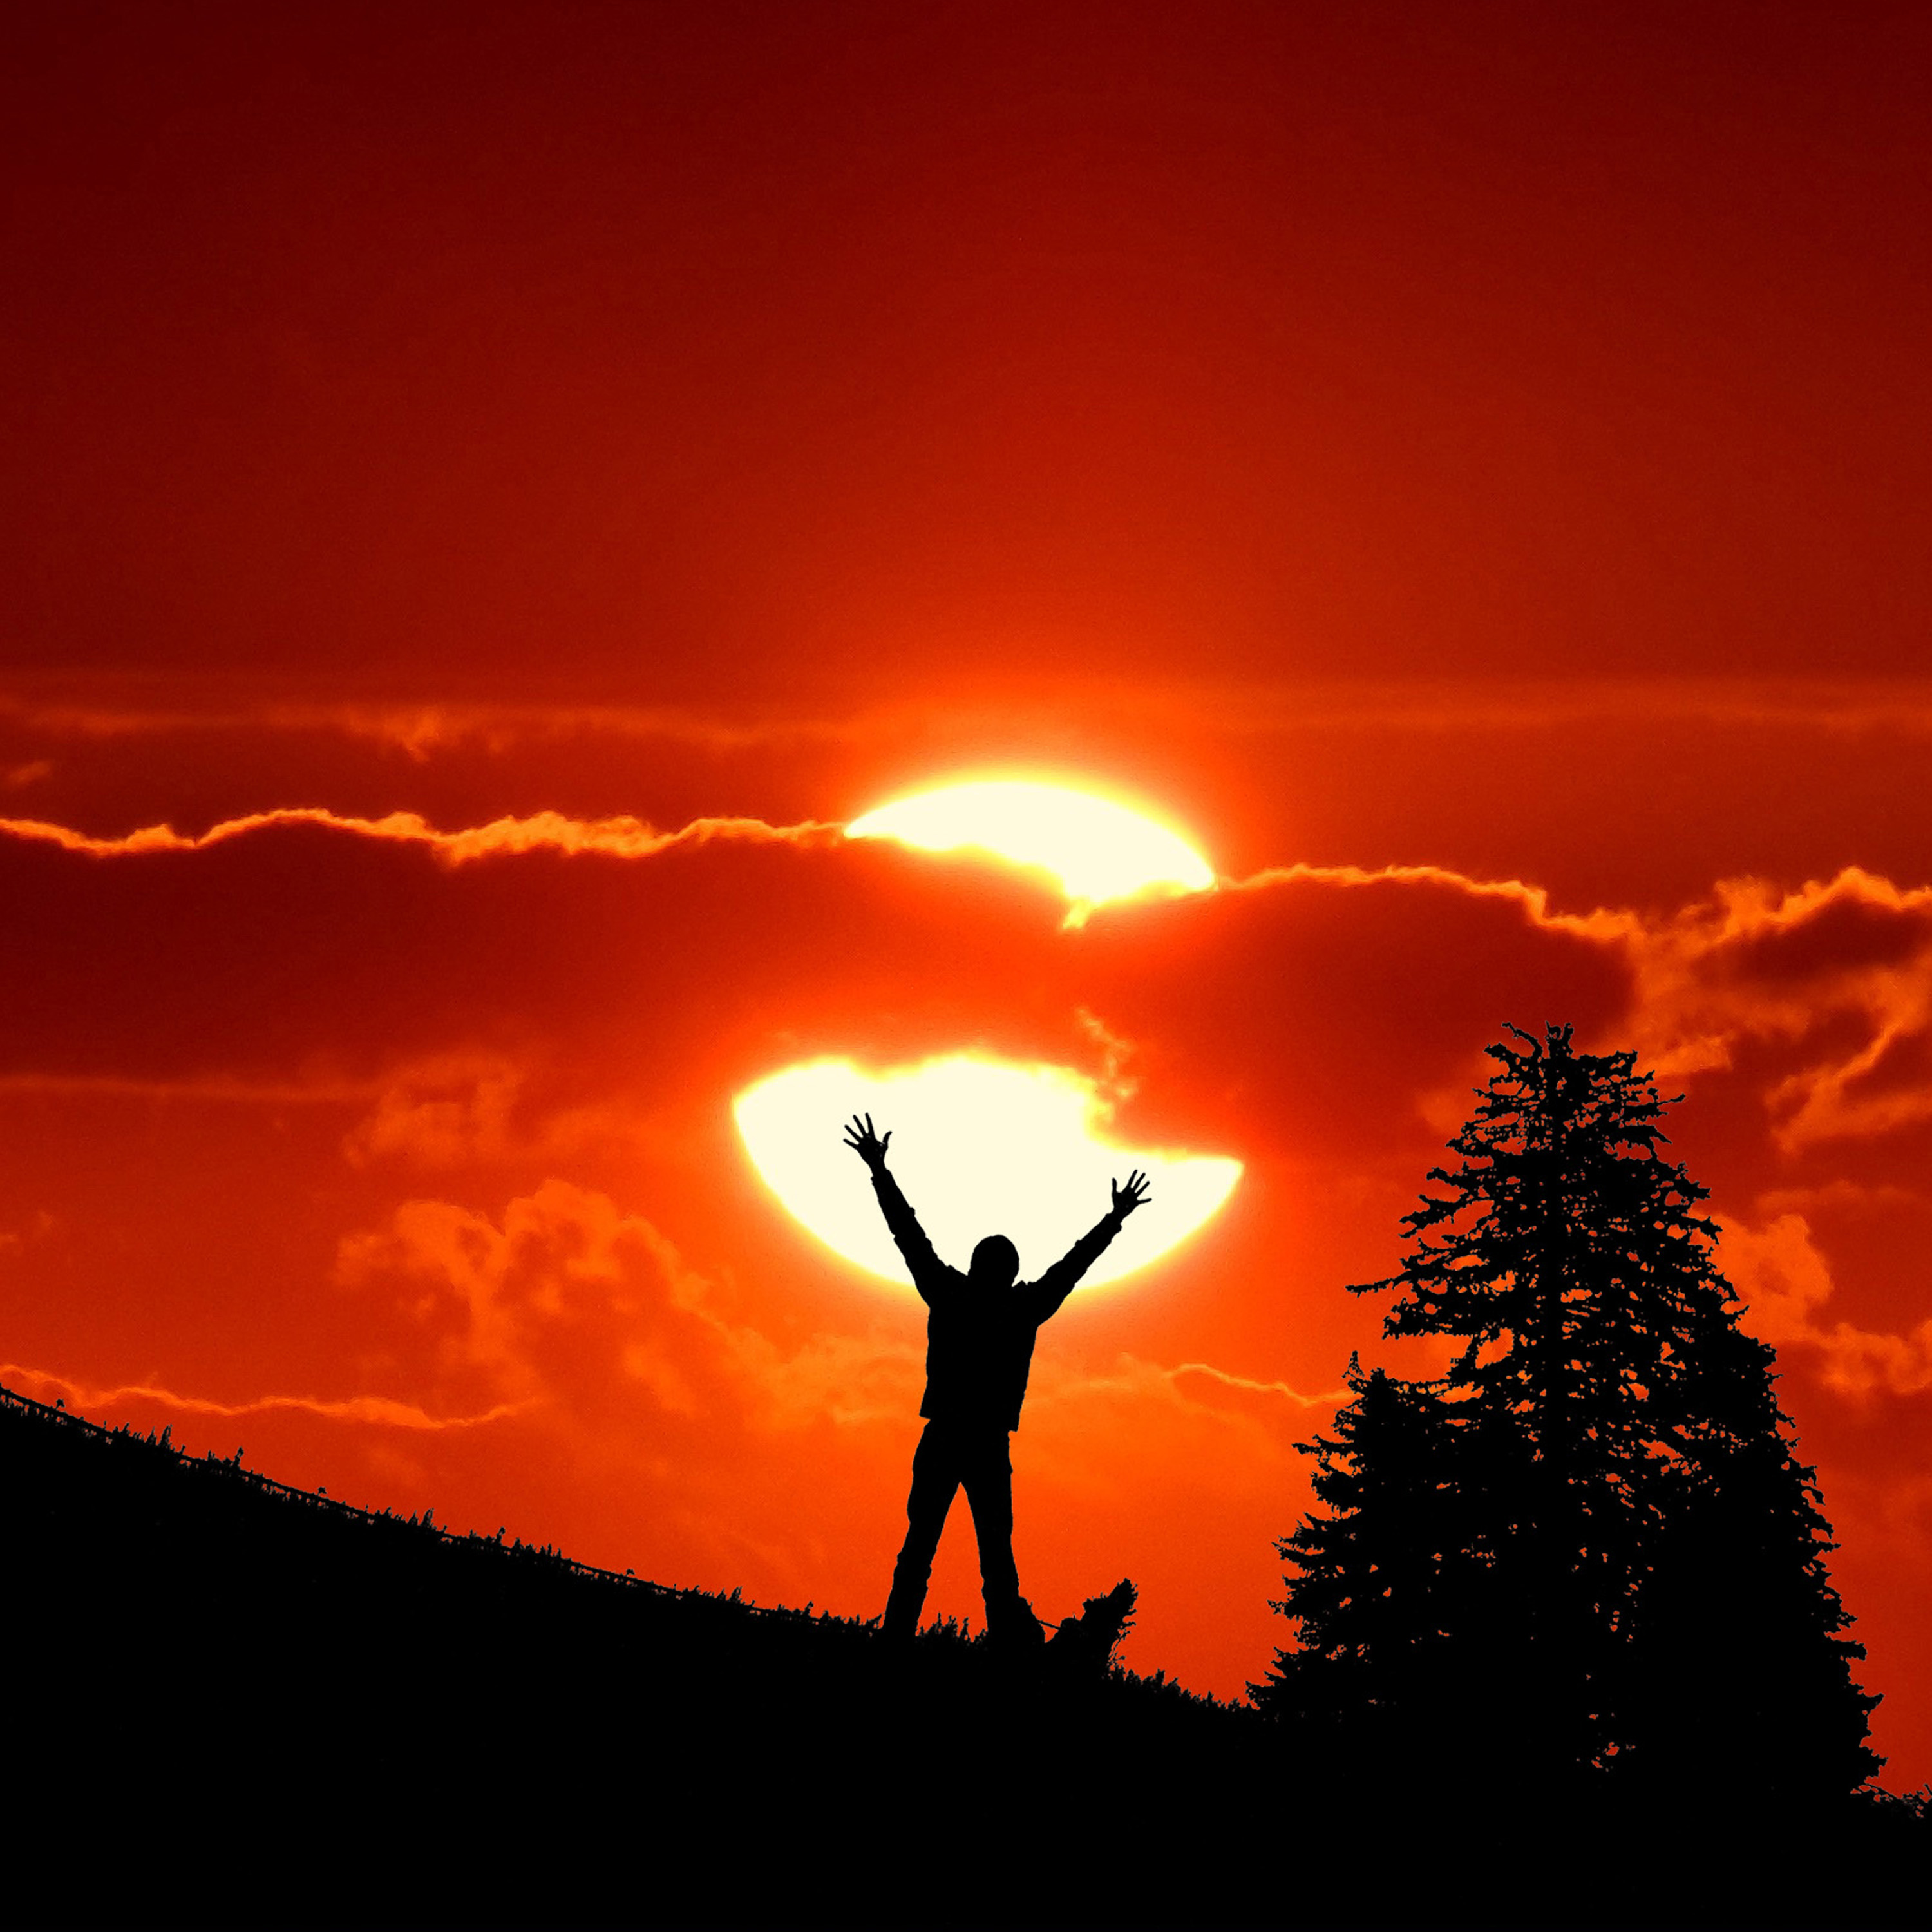
cd cover, ibiza, chillout, chillout music, Buddha Bar, beach club, party, album cover, music cover, poster, music poster, pr, evening, sunset, sunrise, shadow, silhouette, atmosphere, red, yellow, pink, violet, arms up, thumbs up, freedom, tree, nature, landscape, sky, man, outdoor, colour, dance, dancing, tai chi, yoga, magical, magnetic, sun, solar, light, athletic, athlete, health, fitness, wellness, gymnastics, dusk, dawn, horizon, sunlight, romance, power, wallpaper, morning, longing, goodbye, attraction, travel, holidays, summer, afterglow, clouds, computer wallpaper, wallpapers, meditation, esoteric, happy, rejoicing, People in nature, backlighting, heat, red sky at morning, astronomical object, conifer, balance, fir